KLAD (AM)

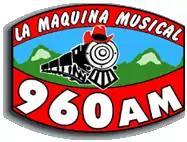
KKJX La Maquina Musical logo

In February 1990, Todd Communications, Inc., reached an agreement to sell this station to B&B Broadcasting, Inc. The deal was approved by the FCC on April 18, 1990, and the transaction was consummated on June 1, 1990.